Sidewalk Talk

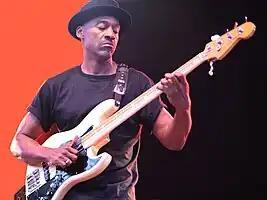
Marcus Miller played bass guitar on "Sidewalk Talk"

"Sidewalk Talk" was first released as a 12-inch promotional single to US DJs and clubs on October 21, 1984. Rikky Rooksby, author of "The Complete Guide to the Music of Madonna", said that the synthpop song "sounded like it was a leftover from [Madonna's] debut album" because of its sonic similarity. Chuck Eddy, author of "The Accidental Evolution of Rock'n'roll: A Misguided Tour Through Popular Music", compared the track to the sound of American new wave band, Tom Tom Club. "Billboard" magazine's dance music reviewer Brian Chin said that the song "touched base" with the Top-40 mainstream radio audience. For author Ira Robins, "Sidewalk Talk" was the "best track" on the EP, because of its "lucidness".